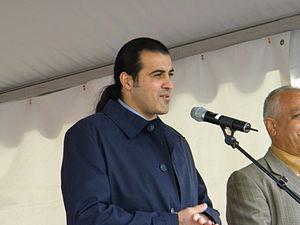
Ahmad Batebi est un étudiant et militant politique iranien, porte-parole du mouvement étudiant pour la démocratie en Iran. Il fit la une du magazine The Economist en juillet 1999, lors de protestations étudiantes très importantes.